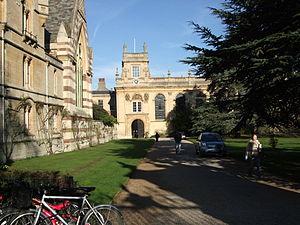
John Henry Newman, né à Londres le 21 février 1801 et mort à Edgbaston le 11 août 1890, est un saint catholique. De son vivant, il fut ecclésiastique, théologien et écrivain britannique. Il se convertit au catholicisme en 1845.